Winslow Homer Studio

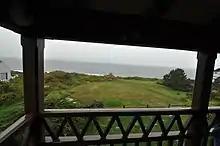
View of the sea, visible from the balcony

The Portland Museum of Art acquired the building and surrounding grounds on January 31, 2006, closing both to the public during restoration projects. It was opened to the public in 2012, but may only be visited on a guided tour. The Portland Museum of Art undertook significant restoration of the building. Changes and additions made by members of the Homer family in 1938–39 were undone in order to preserve the studio as Winslow Homer left it in 1910. Some updates were also made to the property to enable it to function as a museum exhibit. The additions included plumbing and a restroom for visitors, electricity, security, and hidden steel reinforcements for the balcony (or piazza).